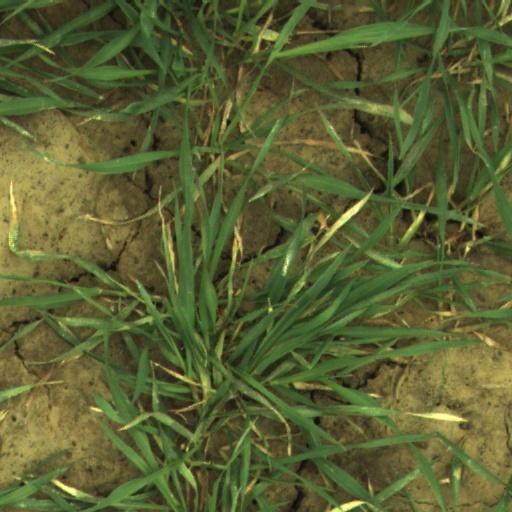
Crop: wheat